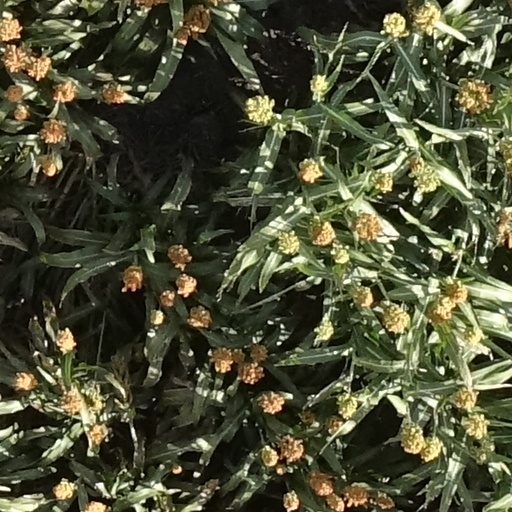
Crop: sorghum